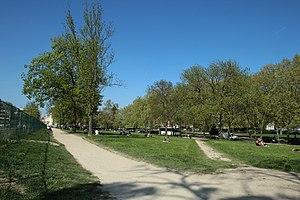
Vue du château de Vincennes en France.
Le cours des Maréchaux est une voie de Paris située dans le 12ᵉ arrondissement, plus précisément dans le bois de Vincennes.